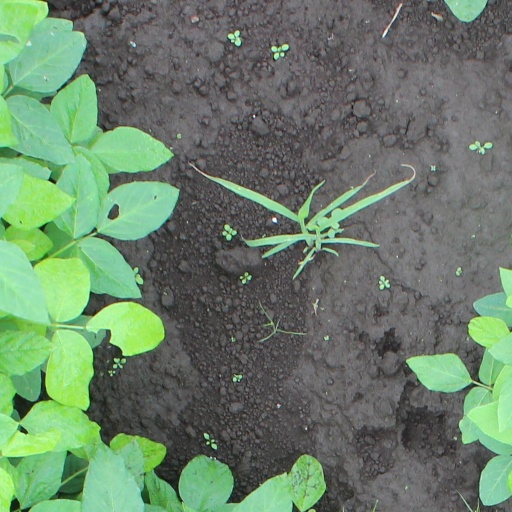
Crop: soybean